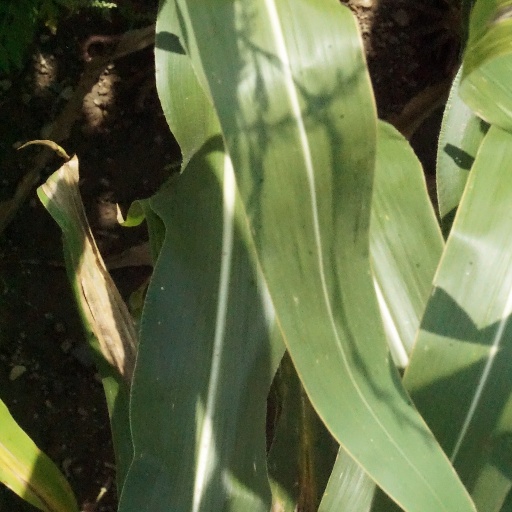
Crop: maize; corn